Northern cardinal

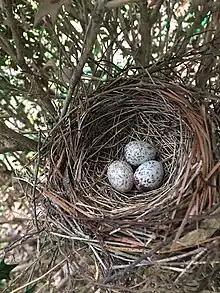
Nest with three eggs in Durham, North Carolina

The diet of the adult northern cardinal consists mainly (up to 90%) of weed seeds, grains, and fruits. It is a ground feeder and finds food while hopping on the ground through trees or shrubbery. It will also consume snails and insects, including beetles, cicadas, and grasshoppers, and the young are fed almost entirely on insects. Other common items include corn, oats, sunflower seeds, the blossoms and bark of elm trees, and drinks of maple sap from holes made by sapsuckers.